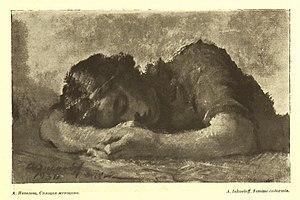
Portrait de femme endormie par Alexandre Iacovleff reproduite dans le n° 4 de la revue Tchisla (1931)
Tchisla est une revue littéraire, artistique et philosophique de l'émigration russe, qui a paru à Paris dans les années 1930-1934.